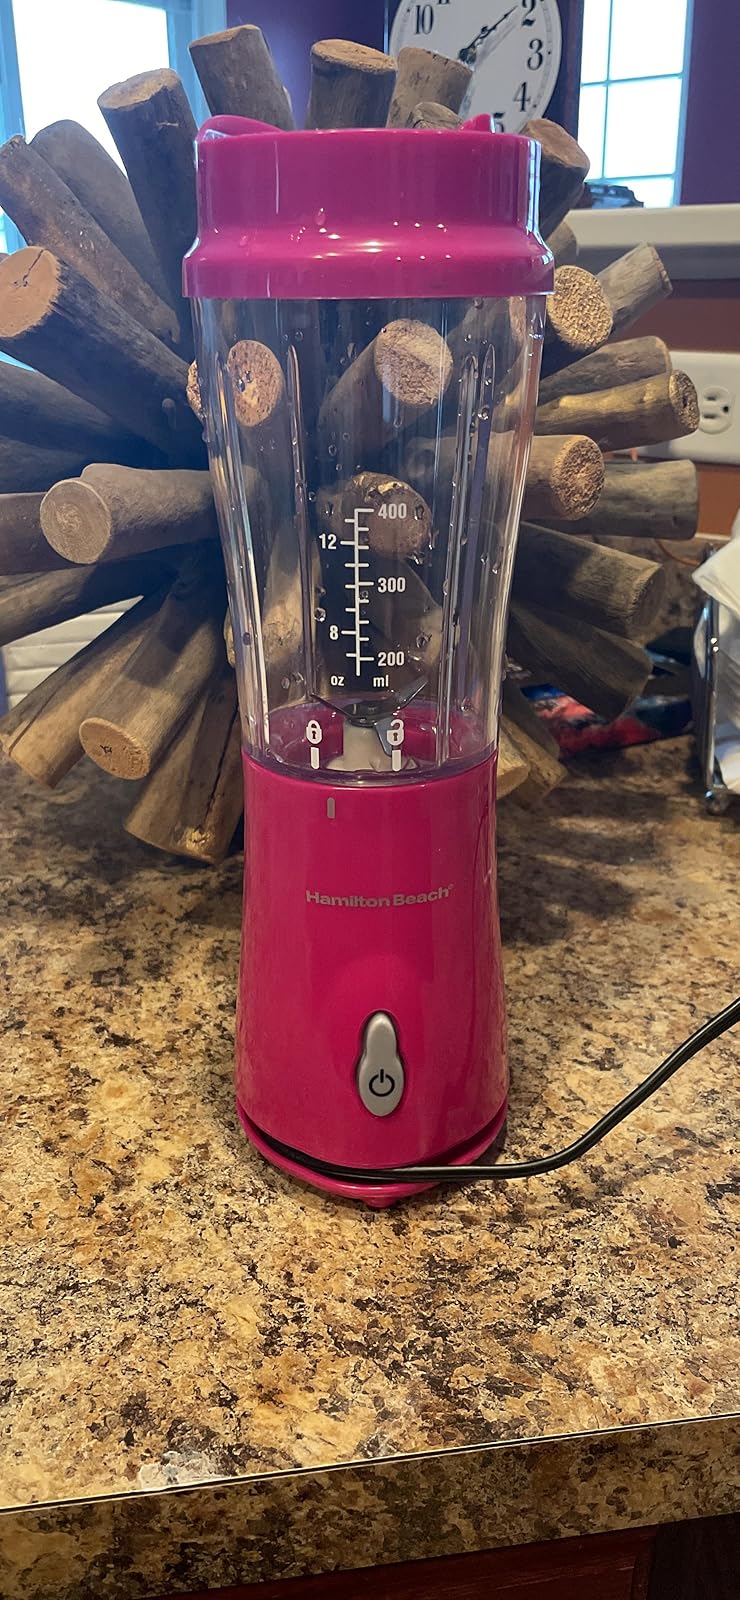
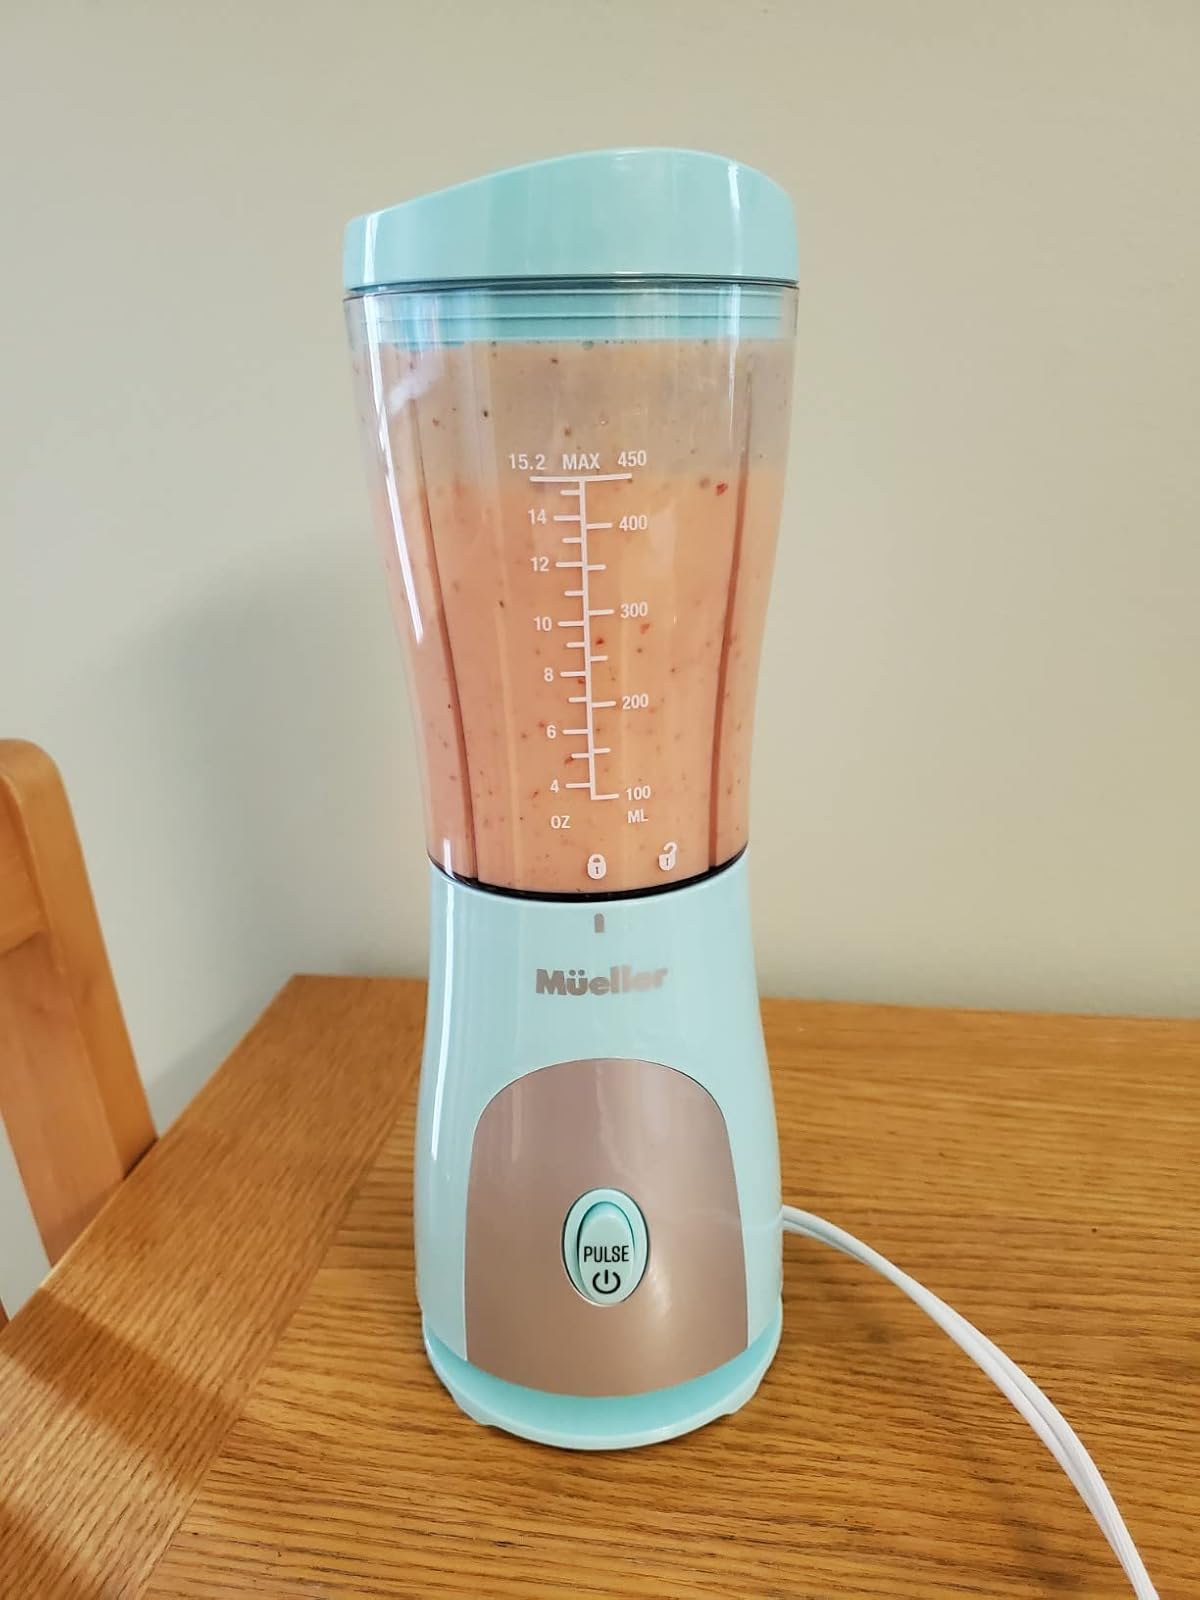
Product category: items_blender
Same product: no